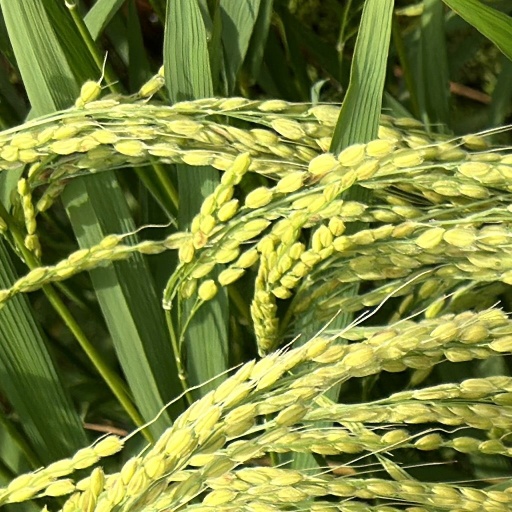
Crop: rice